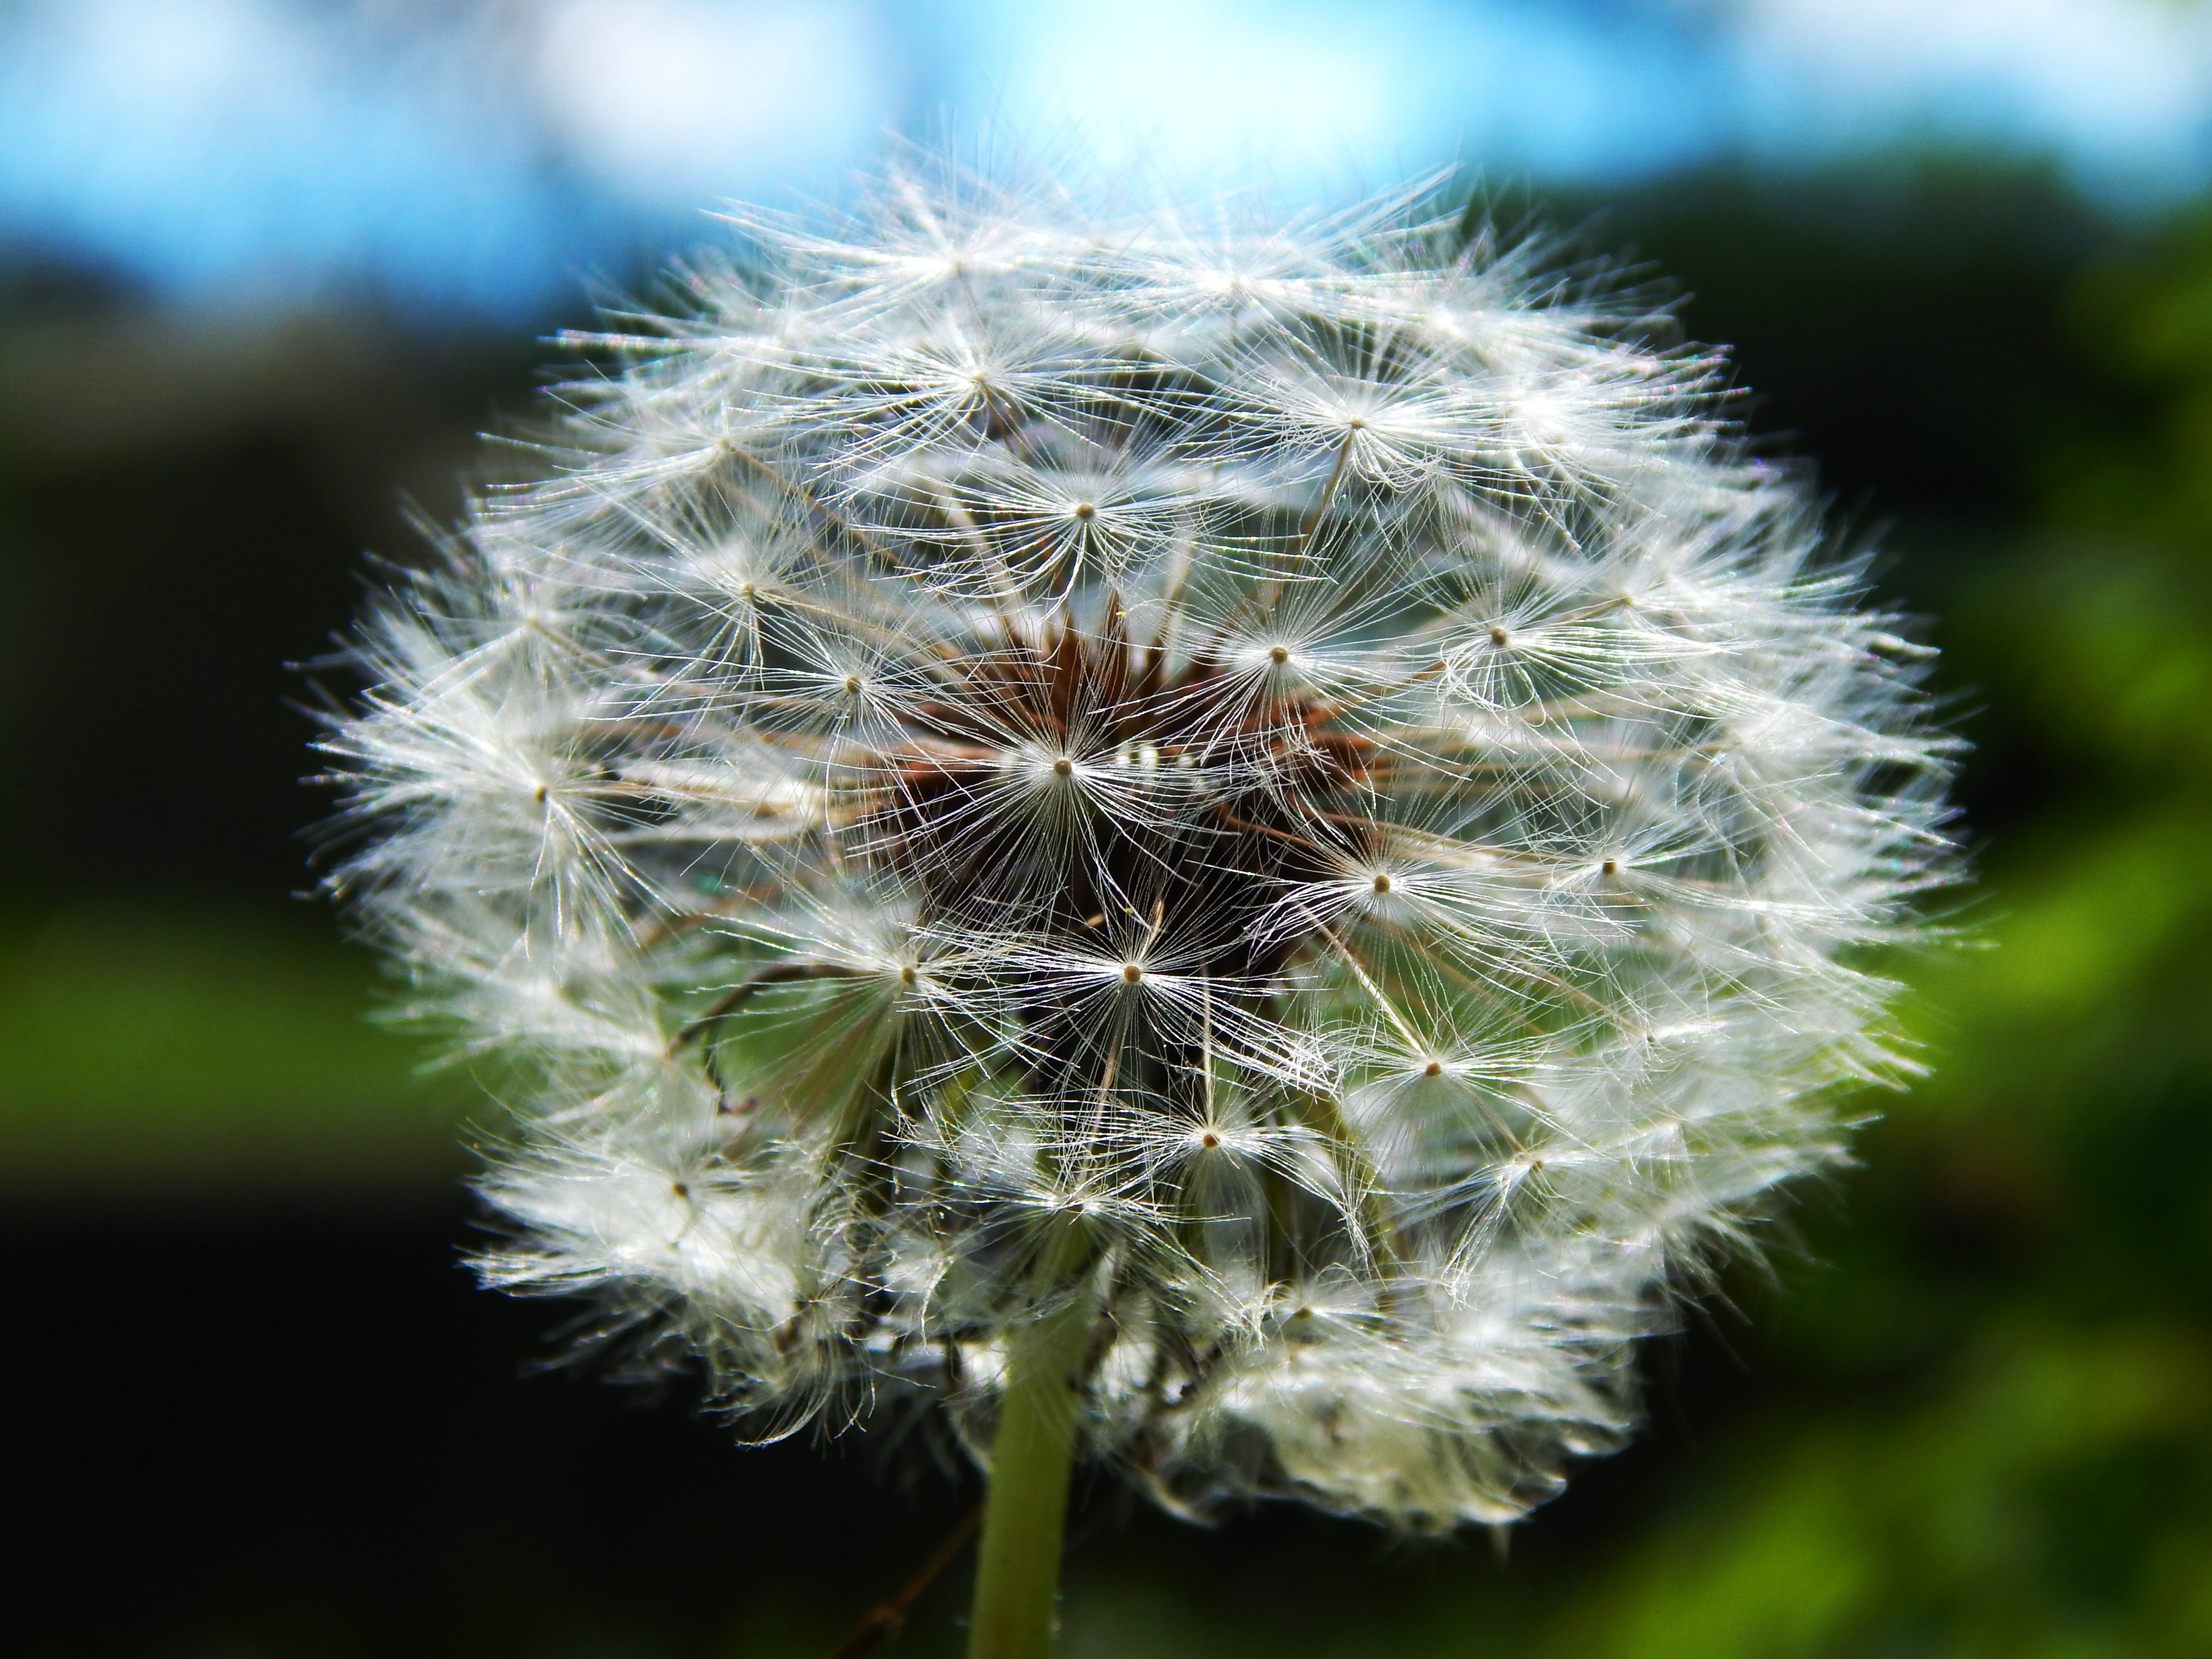
dandelion, flower, plant, crassocephalum, close up, spring, flowering plant, photography, wildflower, macro photography, daisy family